Longwé

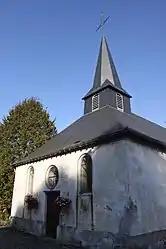
The church in Longwé

Longwé is a commune in the Ardennes department and Grand Est region of north-eastern France.